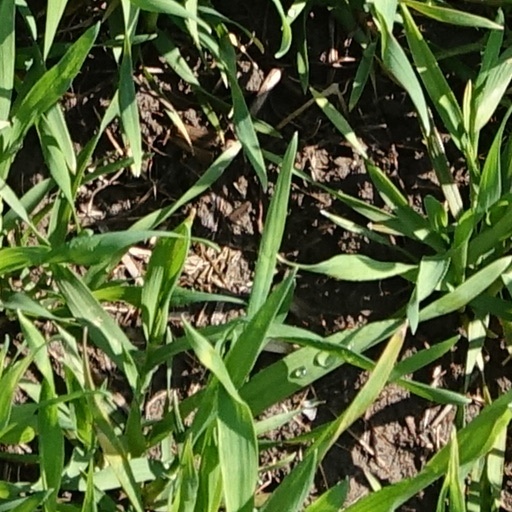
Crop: wheat